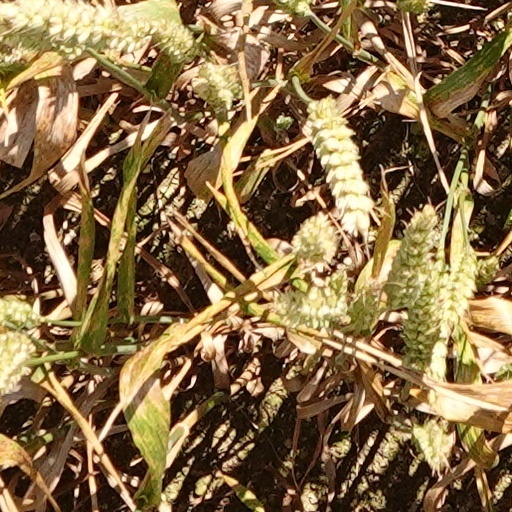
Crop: wheat